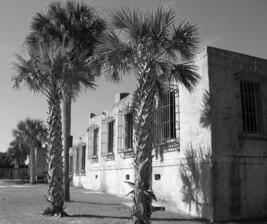
Building: Atalaya Castle (US)
Country: United States of America
Year built: 1933
Historic house in South Carolina, United States This article is about Atalaya Castle in the United States. For Castillo de la Atalaya in Spain, see Atalaya Castle (Spain) . United States historic place Atalaya U.S. National Register of Historic Places U.S. National Historic Landmark District Contributing Property Ocean side view of the 'Atalaya Castle' facade. Nearest city Murrells Inlet, South Carolina Coordinates 33°30′6″N 79°4′3″W / 33.50167°N 79.06750°W / 33.50167; -79.06750 Built 1931 Architect Archer Milton Huntington ; William Thompson Part of Atalaya and Brookgreen Gardens ( ID84002045 ) NRHP reference No. 84002045 Significant dates Added to NRHP September 7, 1984 Designated NHLDCP October 5, 1992 Atalaya Castle ,  often known simply as Atalaya , was the winter home of industrialist and philanthropist Archer M. Huntington and his wife, the sculptor Anna Hyatt Huntington , located in Huntington Beach State Park near the Atlantic coast in Murrells Inlet , Georgetown County, South Carolina . Archer Huntington was a noted scholar of Spanish culture and art, and designed the residence in the Moorish Revival and Mediterranean Revival architecture styles from Spanish Andalusian coast models. Residence Atalaya was built near the Atlantic Ocean in northeastern South Carolina, within present day Huntington Beach State Park .  The location was chosen as a milder winter retreat for the health of Anna Huntington, who suffered from tuberculosis from the mid-twenties to the mid-thirties. The 200-by-200-foot (61 m × 61 m) masonry structure was built from 1931 to 1933 apparently without drawn plans, Archer Huntington had already designed the residence for them with his detailed imagination 'in his head.' Local labor was used at Archer  Huntington's insistence to provide work for a community hard hit by the Great Depression . Description Atalaya (ah-tuh-LIE-yuh) means "watchtower" in Spanish, as in the real Atalaya Castle in Spain . The house is dominated by a square tower, which housed a 3,000-US-gallon (11,000 L) water tank. Rising nearly 40 feet (12 m) from a covered walkway, it bisects Atalaya's inner court.  The inner walls of the main courtyard were covered with creeping fig vines, Sabal palmettos, the South Carolina state tree, and other palms. The living quarters consist of 30 rooms around three sides of the perimeter, while the studio, with its 25-foot (7.6 m) skylight, opens onto a small, enclosed courtyard where Anna Hyatt Huntington worked on her sculptures.  Pens for animal models, including horses, dogs and bears, are situated adjacent to the open studio. The building also features hand-wrought iron grills designed by Mrs. Huntington, which cover the exteriors of windows.  These and shutters were installed for protection against hurricane winds. Transition During World War II the Huntingtons vacated Atalaya and provided it to the Army Air Corps for use from 1942 to 1946. The Huntingtons last used Atalaya as their winter home in 1947.  Most of the furnishings were sent to New York City after Mr. Huntington's death in 1955. The studio equipment was moved to a new studio at Brookgreen Gardens just across U.S. Route 17 , which cut through the Huntingtons' former contiguous property. Public era The 2,500-acre (1,000 ha) tract was leased to the state in 1960 for use as a state park. Mrs. Huntington died in 1973. Atalaya Castle was listed on the National Register of Historic Places in 1984, and was included in the designation of Atalaya and Brookgreen Gardens (along with the sculpture garden at Brookgreen Gardens ) as a National Historic Landmark District in 1992. The Friends of Huntington Beach State Park offer guided tours of Atalaya and operate the Atalaya Visitor Center with exhibits about the house and the Huntingtons. The annual Atalaya Arts and Crafts Festival is held each year in late September. Photos Atalaya, ocean front Atalaya, north side The tower Covered Walkway Wrought iron grill on window Courtyard Inside Courtyard Walk Entrance Back References Wikimedia Commons has media related to Atalaya Castle . Footnotes